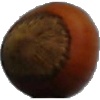
Label: Nut Forest 1